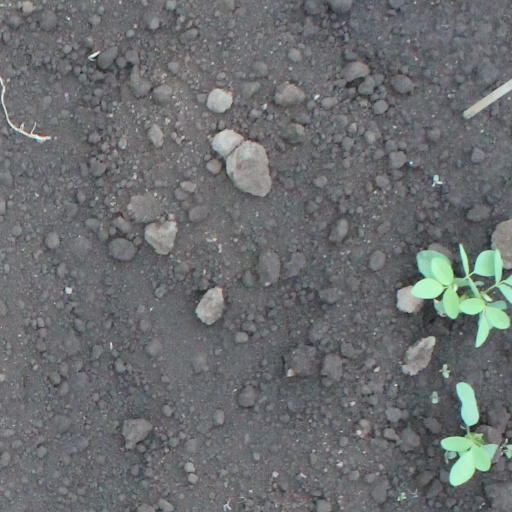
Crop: soybean